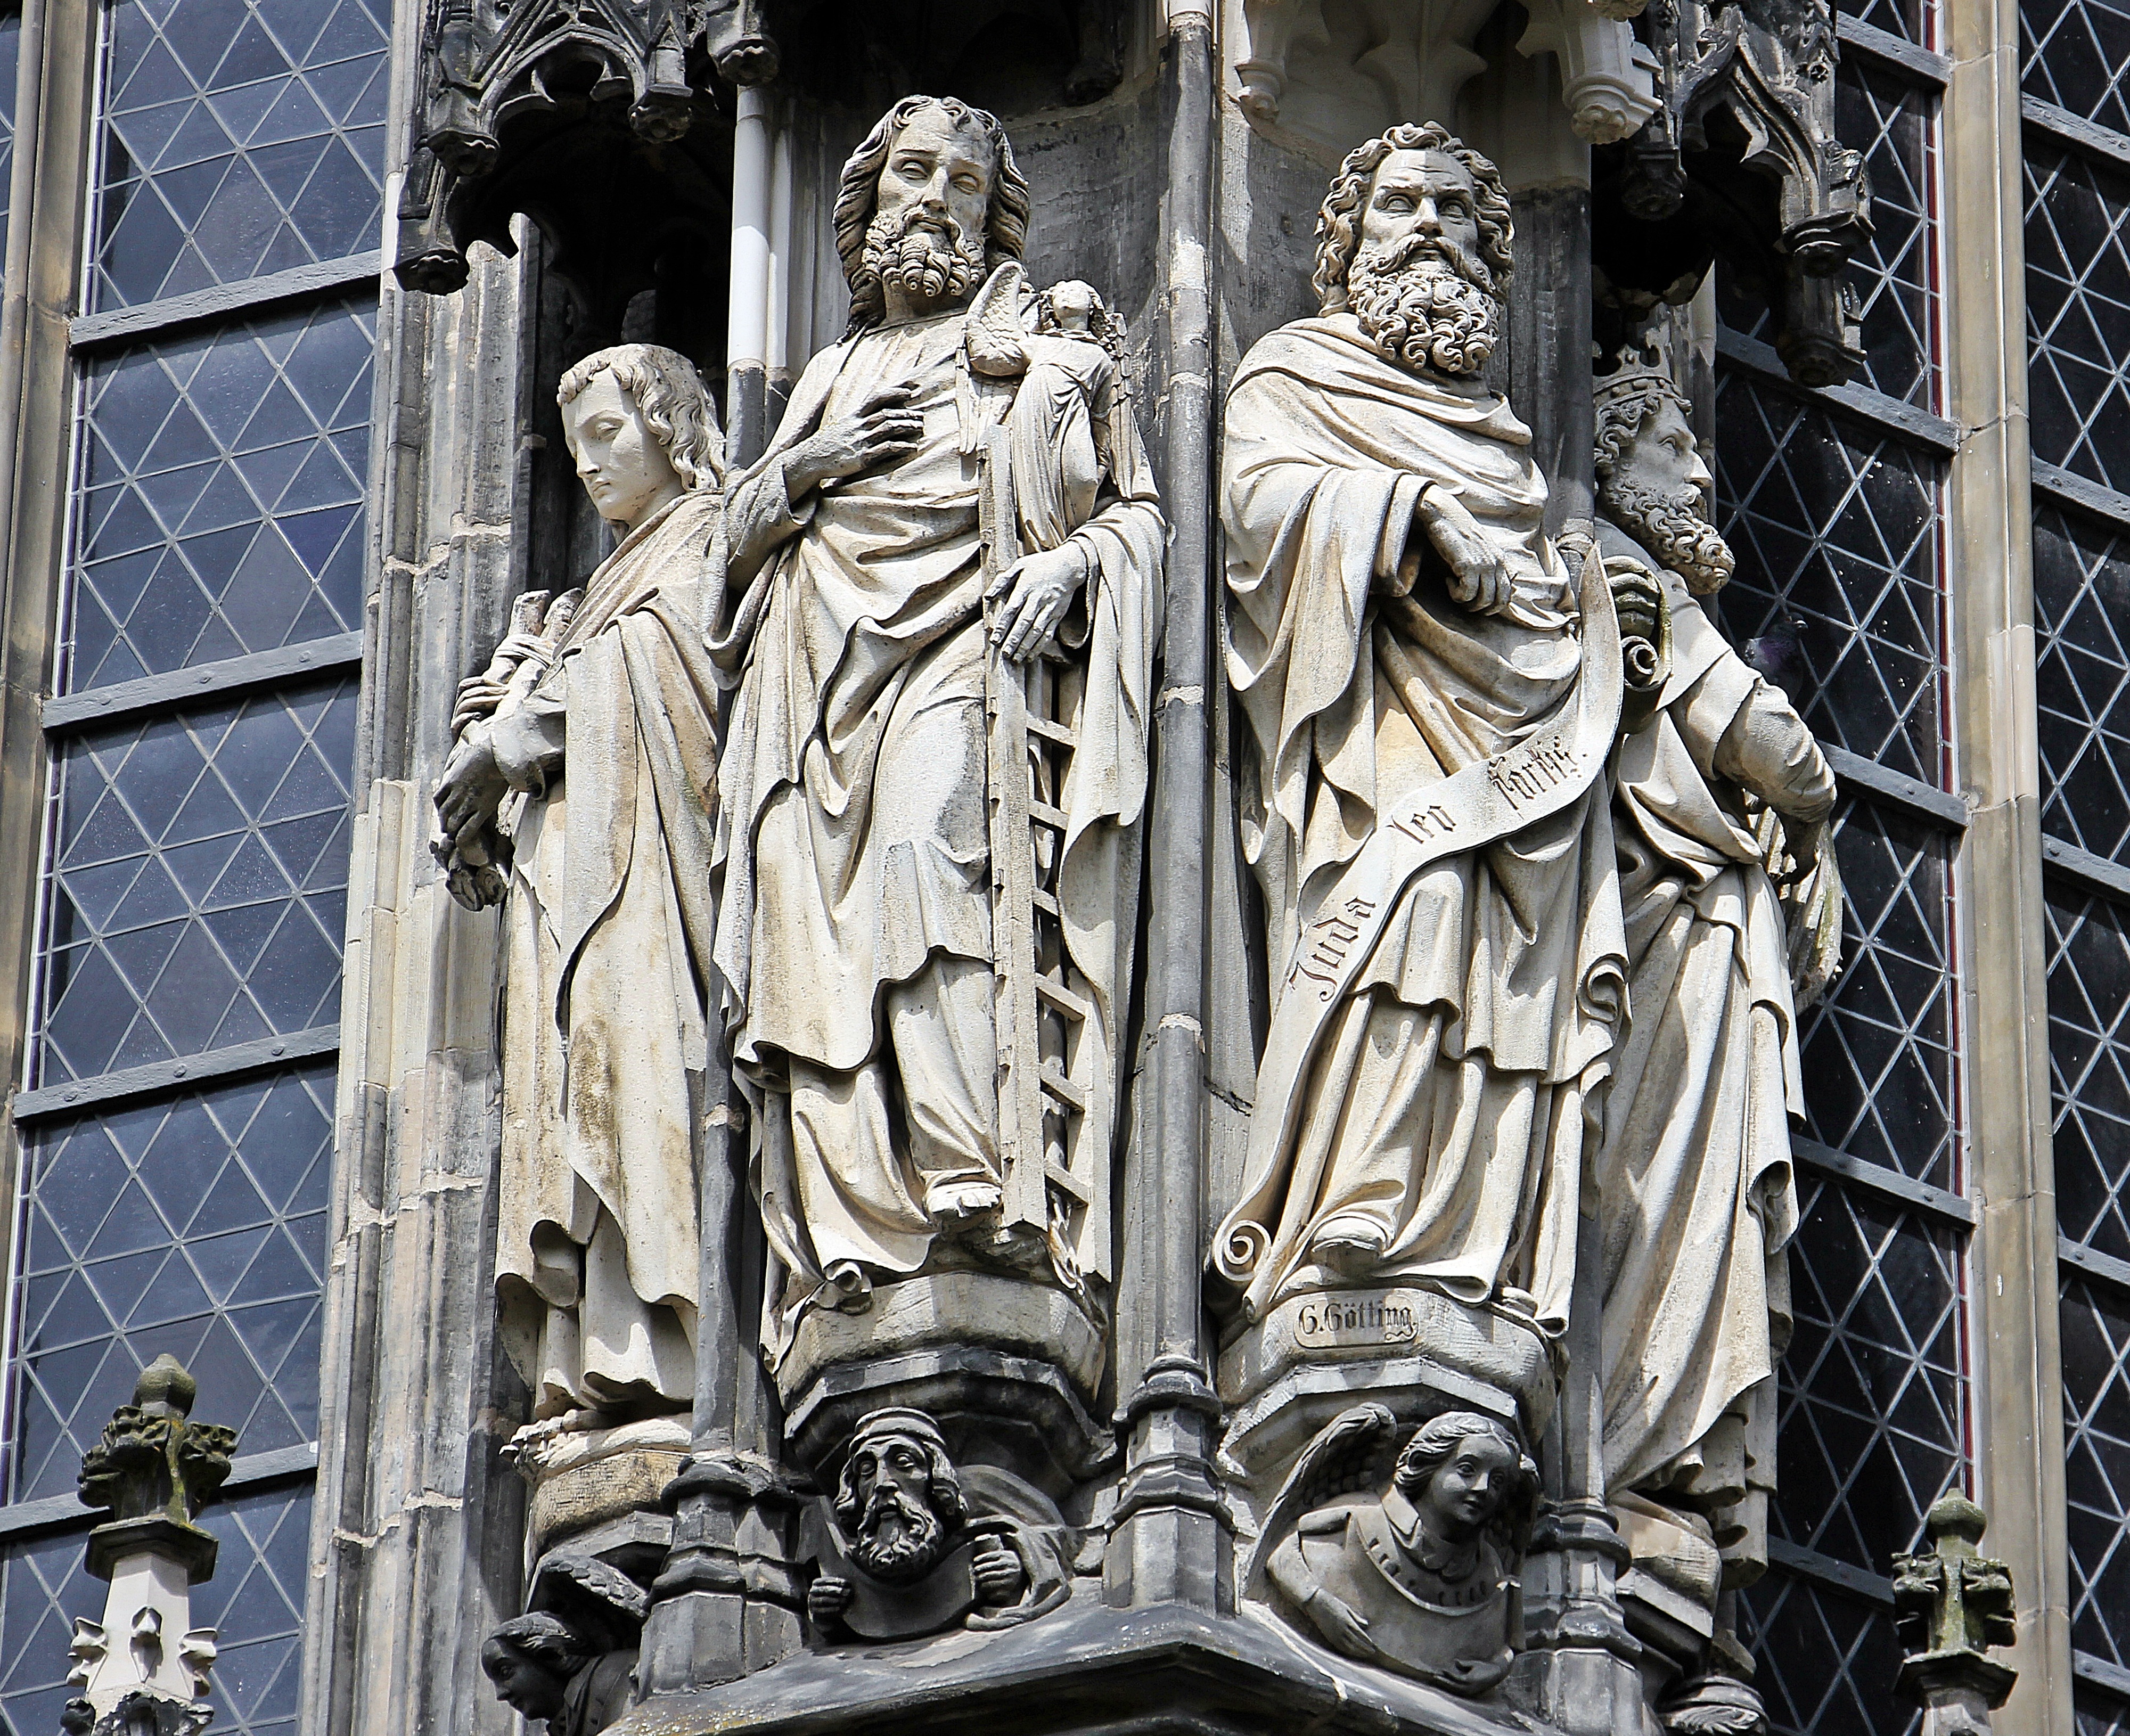
monument, statue, religion, landmark, facade, church, cathedral, close up, sculpture, art, temple, detail, carving, dom, relief, aachen, gothic architecture, stone figures, aachen cathedral, charles the great, landmark of aachen, spa town, cultural monument, ancient history